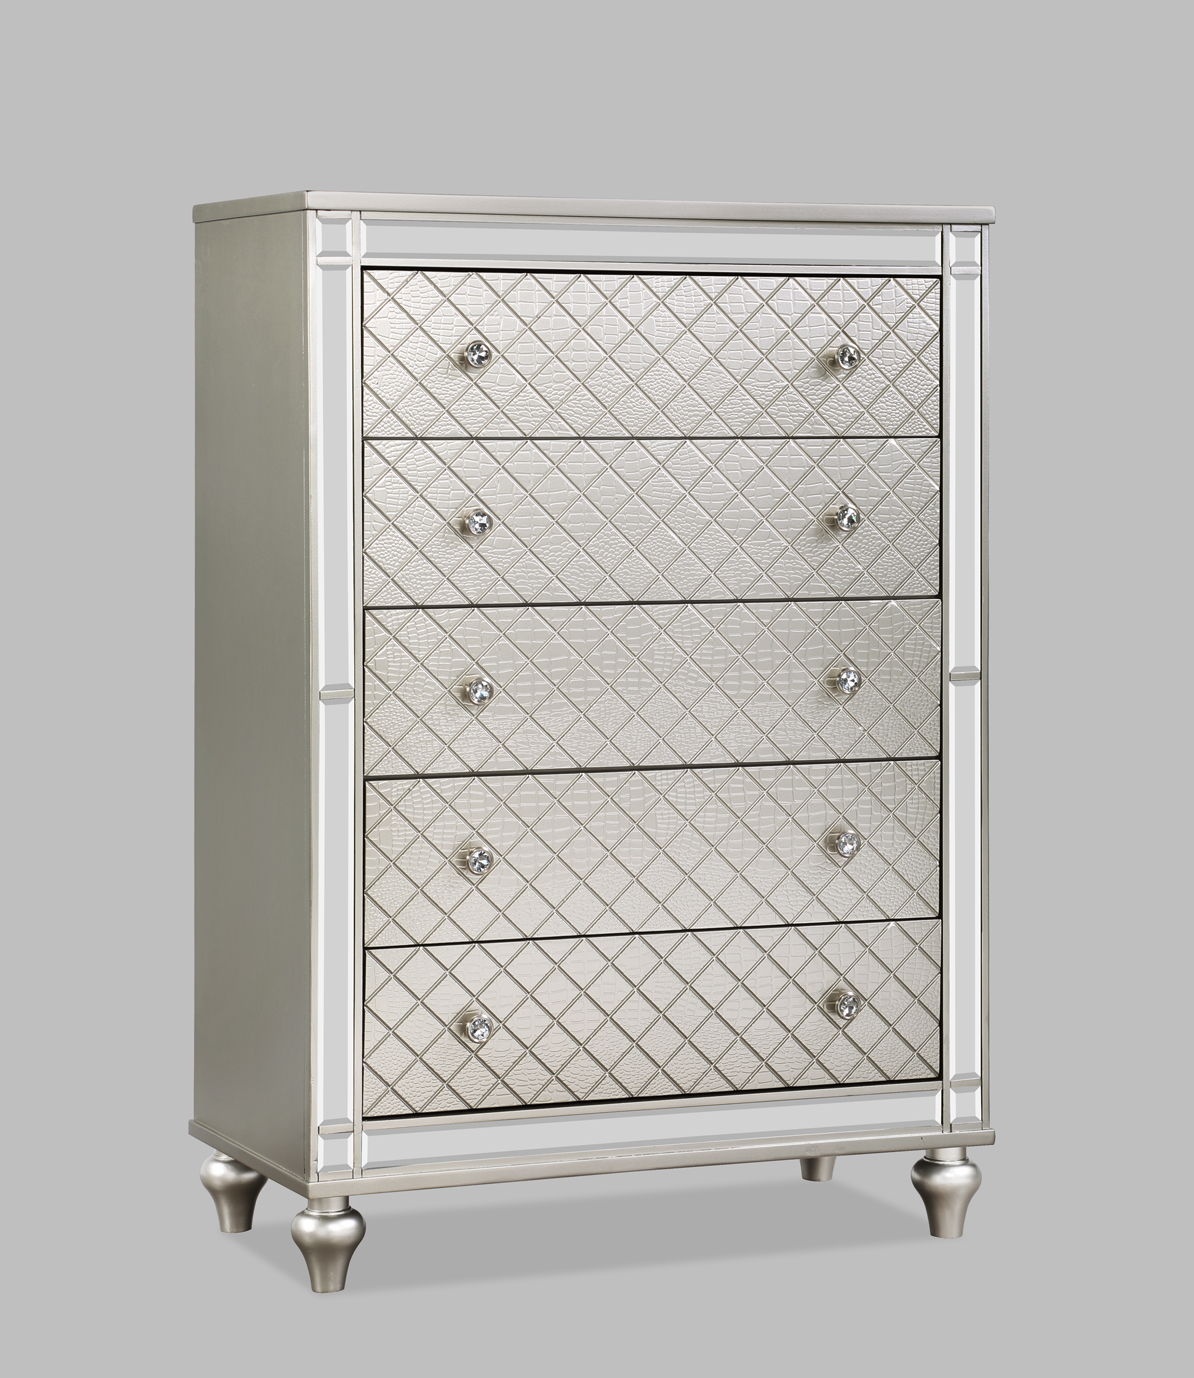
Cristian - Chest - Champagne
Elevate your sanctuary with this dazzling bedroom collection, where contemporary chic meets timeless charm. The suite boasts a stunning silver finish, imbuing your space with an air of sophistication and modern luxury. At the heart lies a plush, channel tufted bed that invites you to indulge in comfort, highlighted by integrated LED lighting. Ample storage solutions are provided through sleek, lined dressers and nightstands, where functionality meets finesse. Product Features Ball bearing drawer glides Dovetail drawer contstruction Diamond patterned drawer fronts Inlaid mirror accents Cristian - Chest - Champagne 18.3"W x 36.0"D x 51.8"H - 160.6 lb
Brand: Crown Mark
Category: Furniture > Cabinets & Storage > Storage Chests